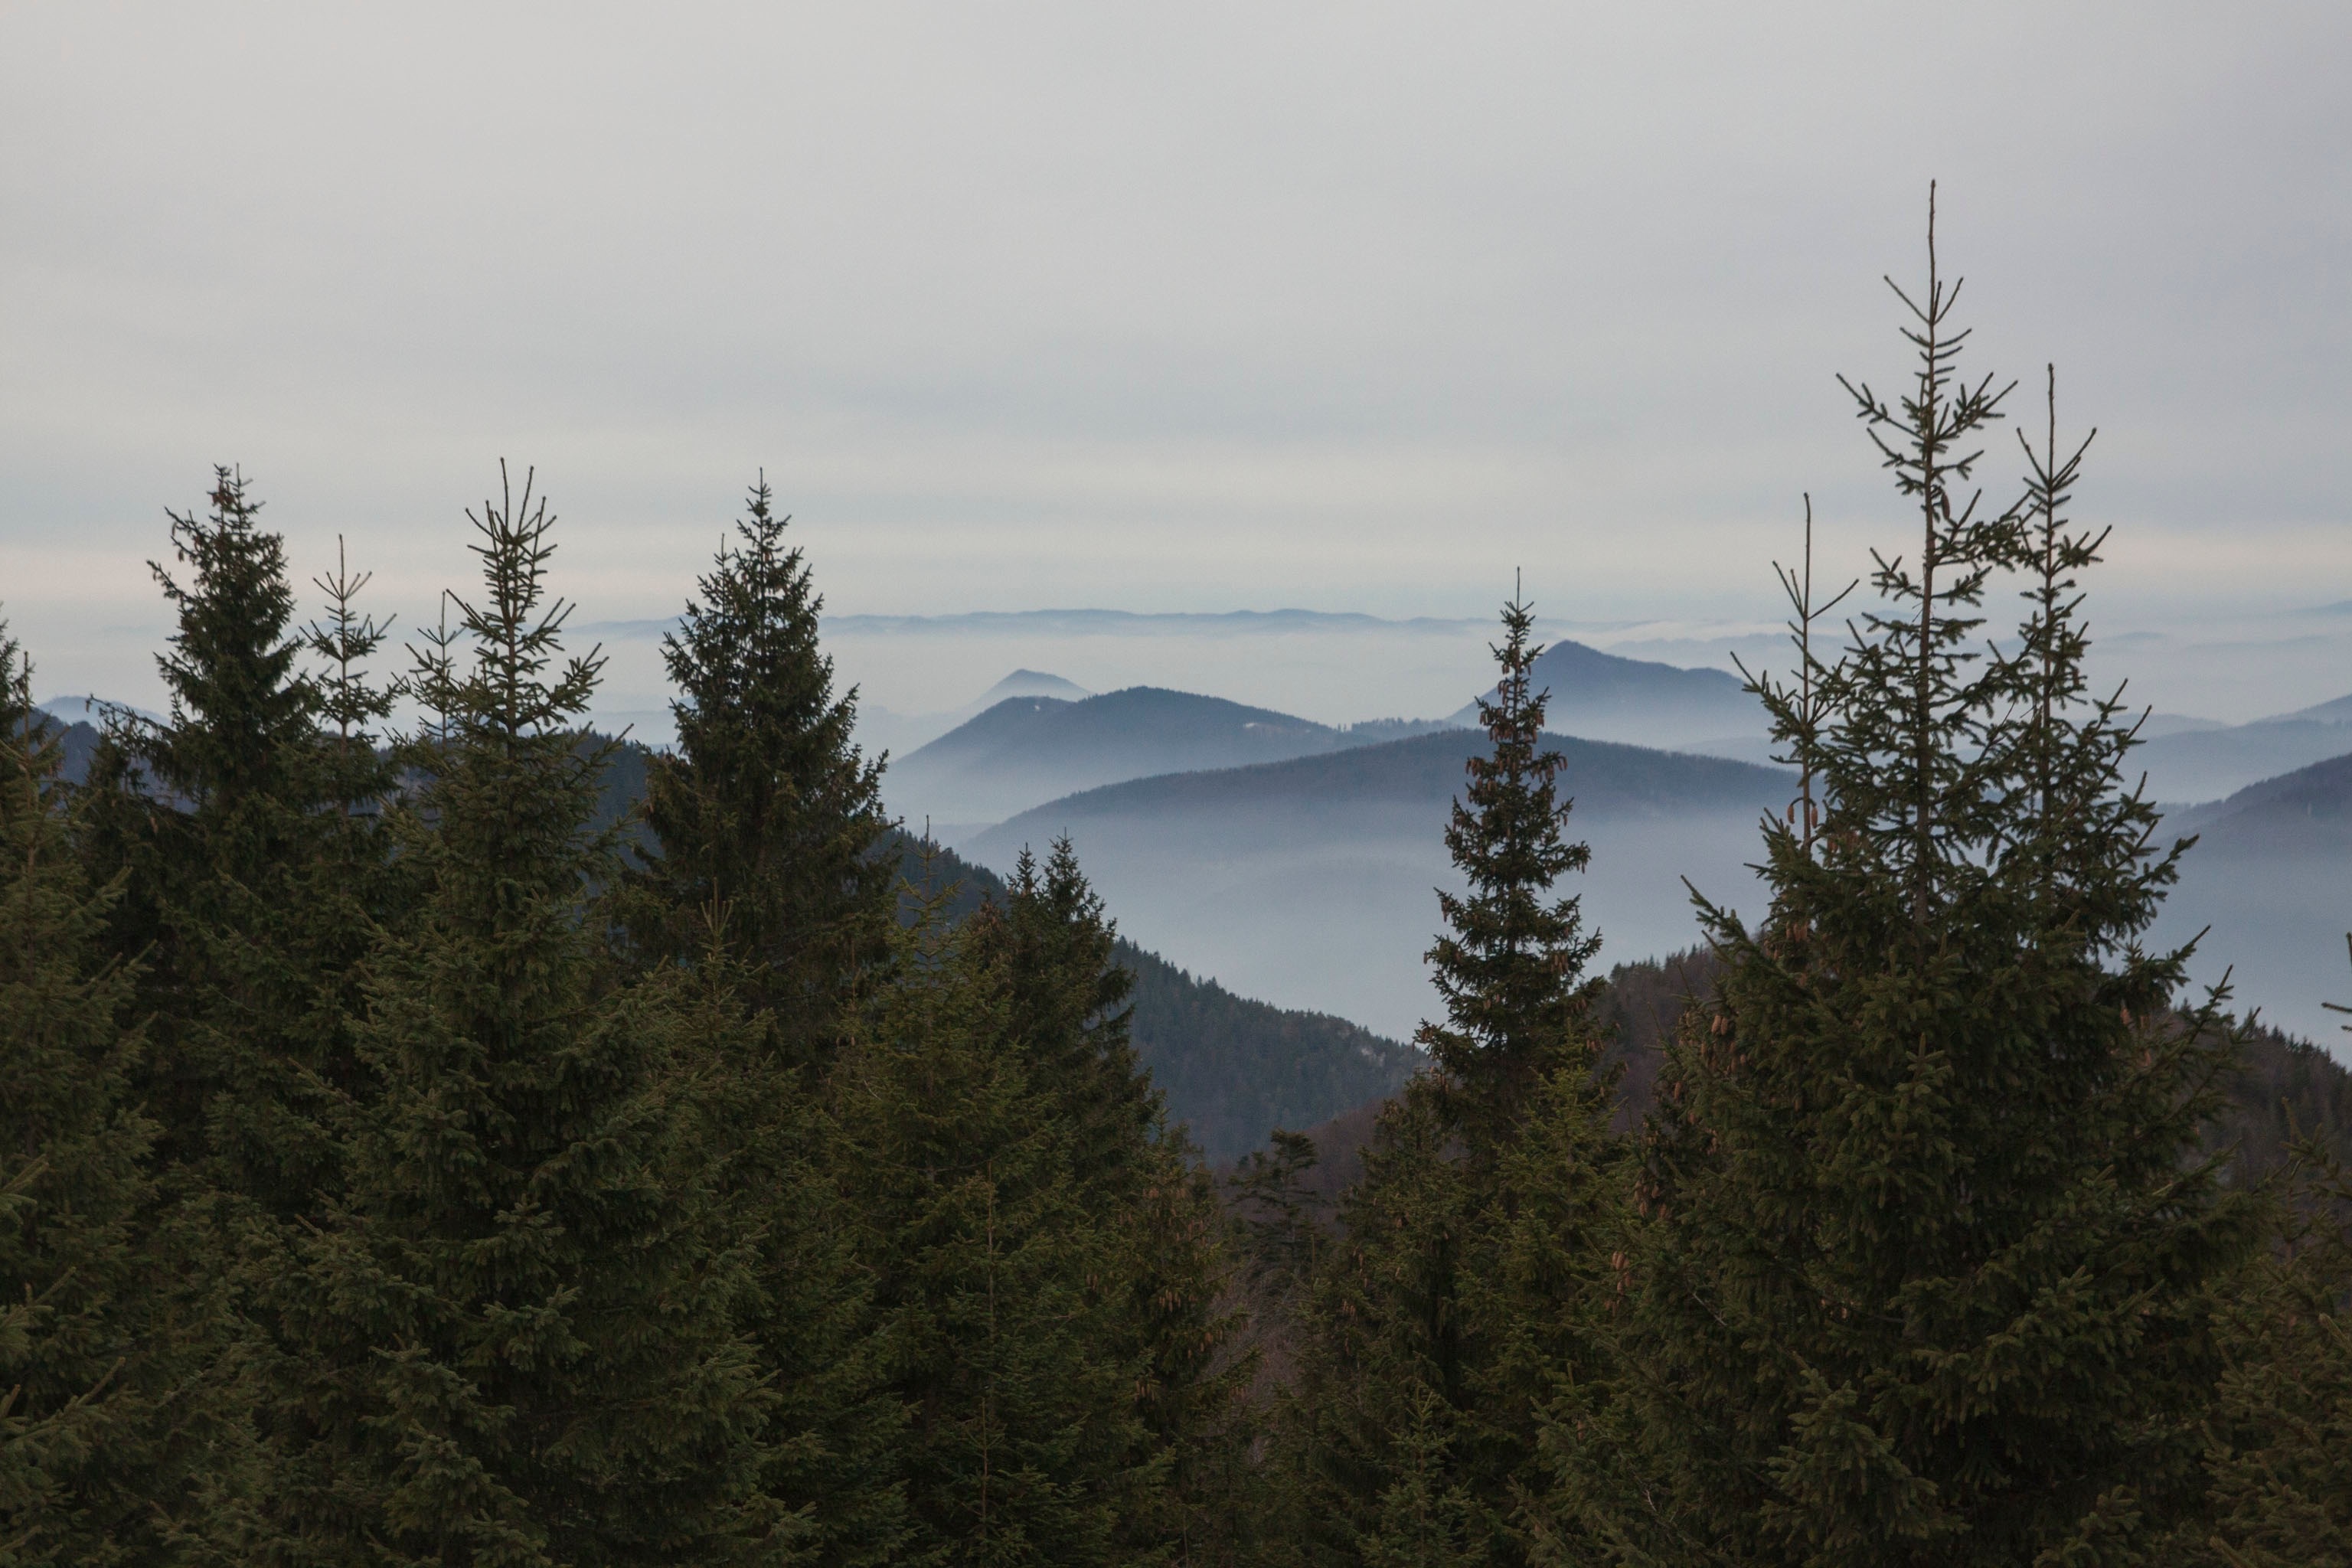
tree, forest, wilderness, mountain, snow, winter, hill, lake, mountain range, weather, ridge, summit, loch, landform, geographical feature, atmospheric phenomenon, woody plant, mountainous landforms